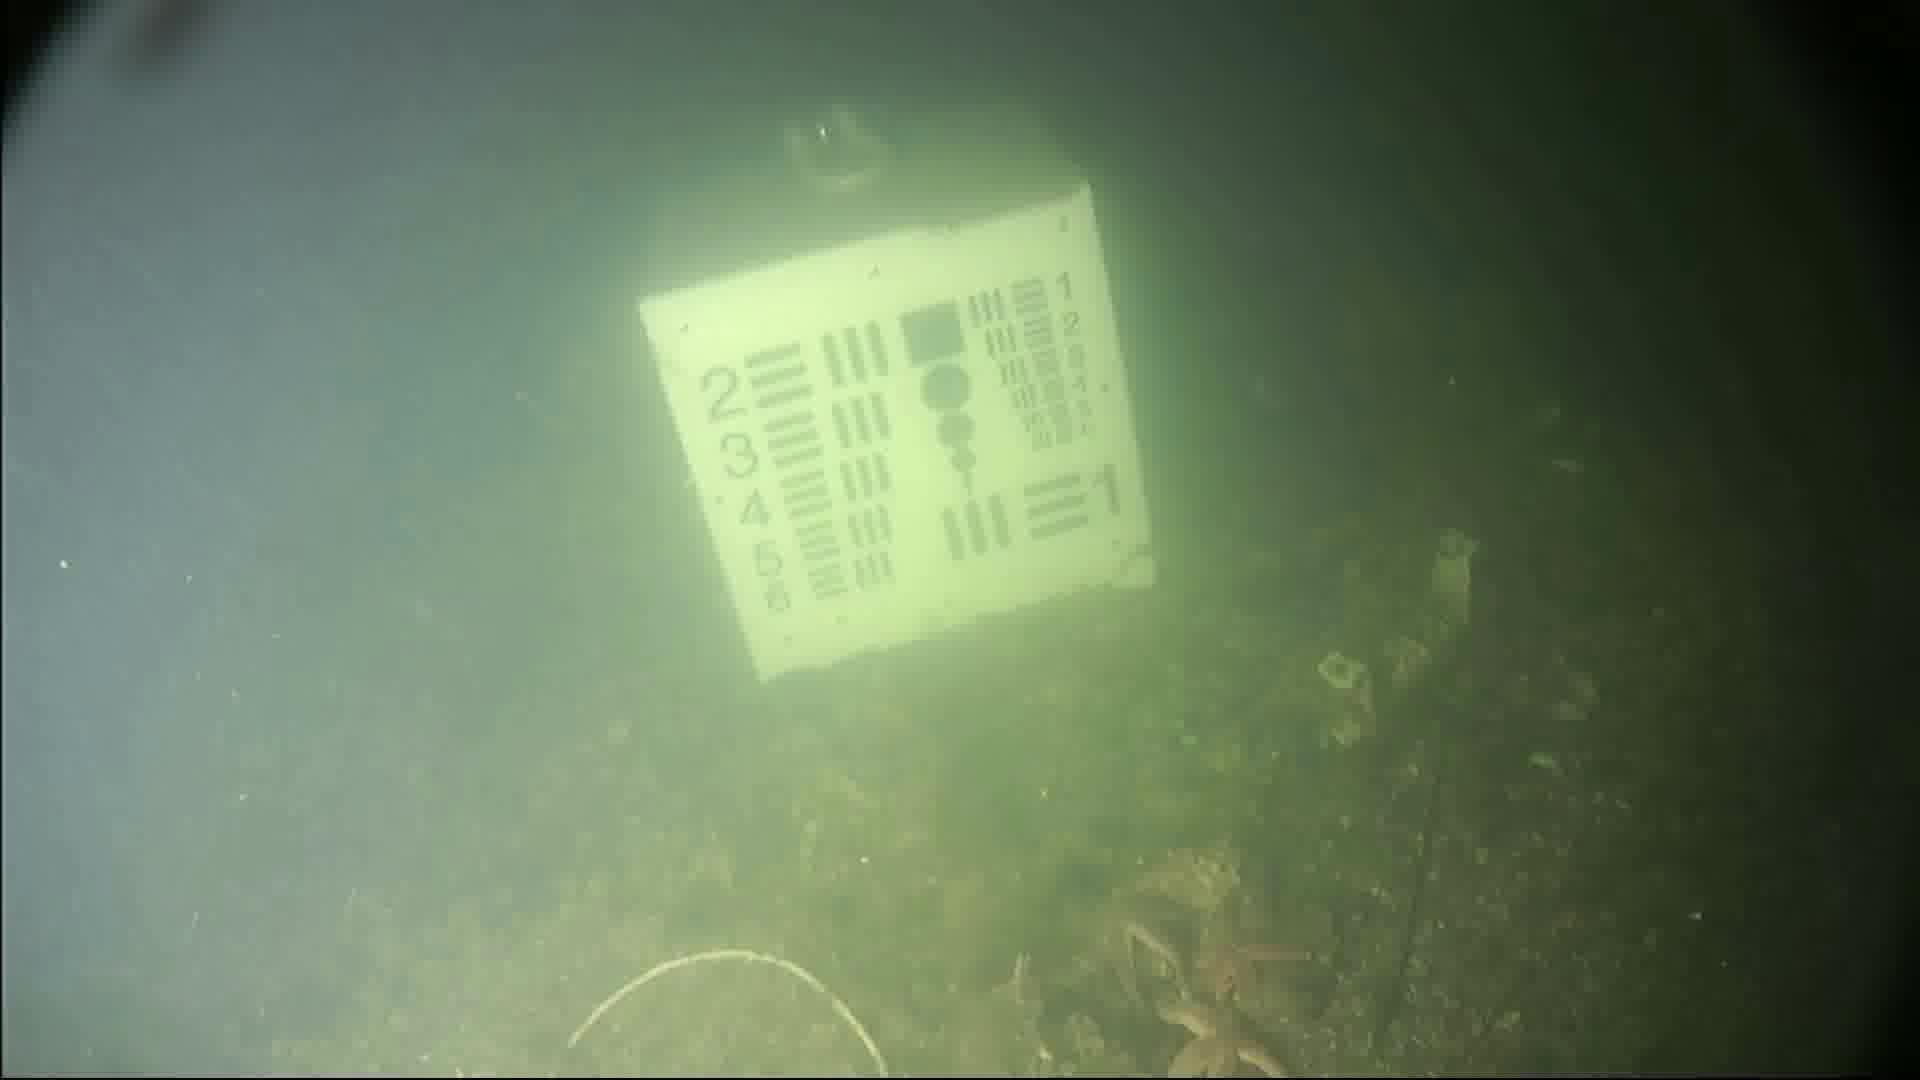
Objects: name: starfish